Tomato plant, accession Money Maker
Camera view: tilt-top (135 deg); turntable rotation: 0 degrees
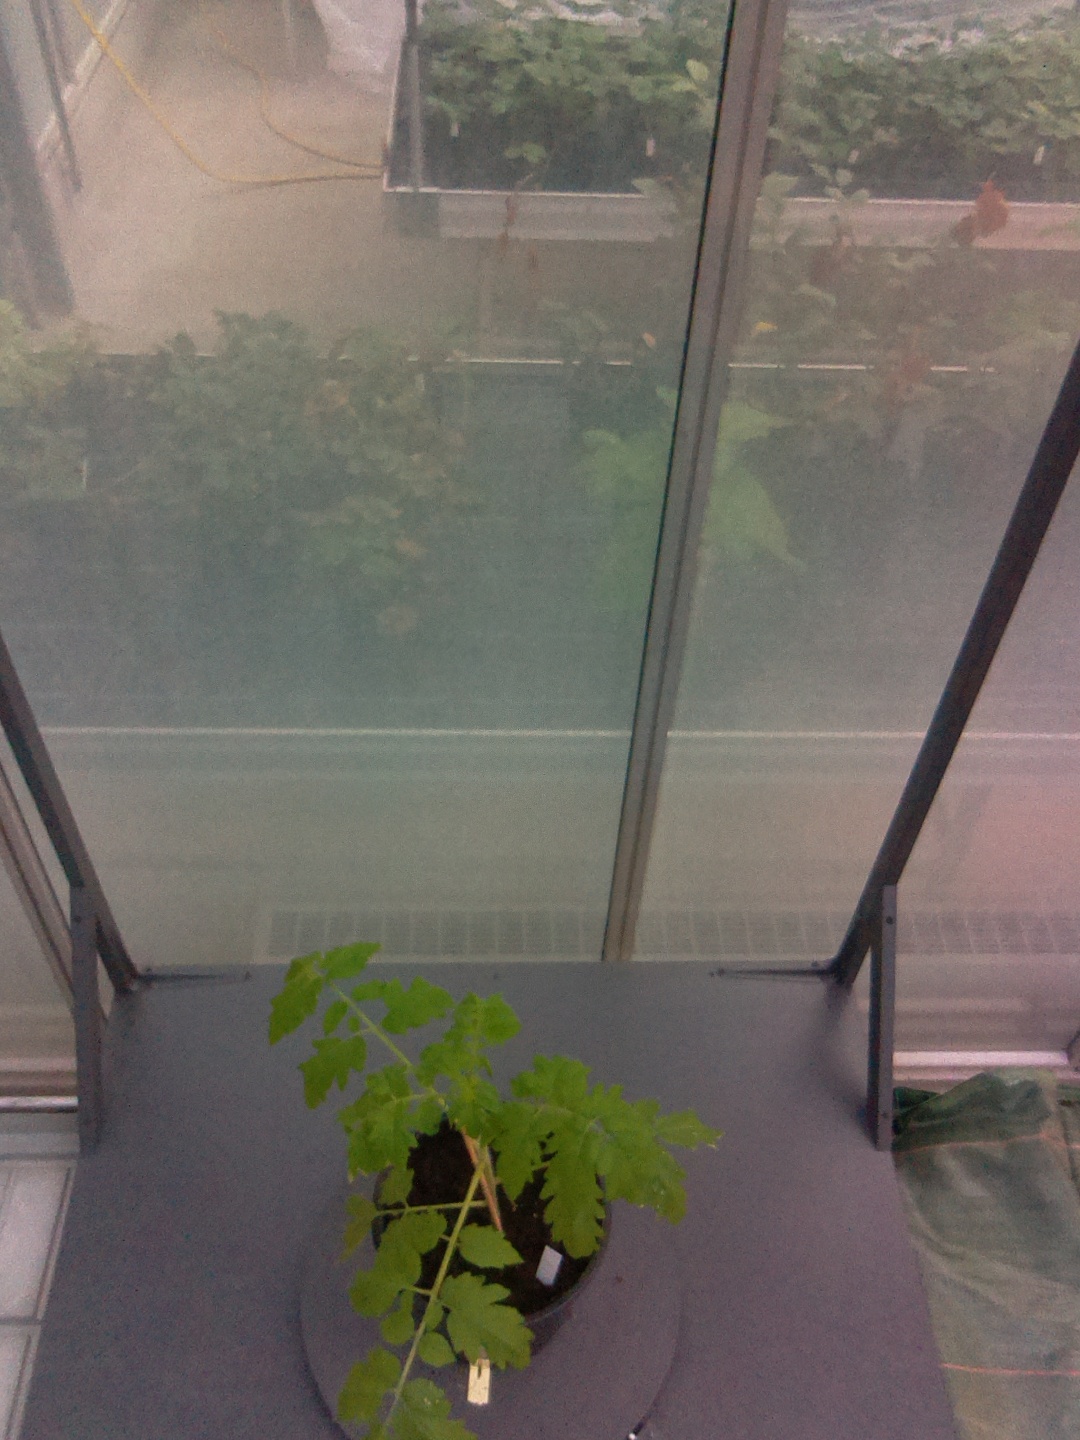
BBCH growth stage 13: 6 of true leaves visible